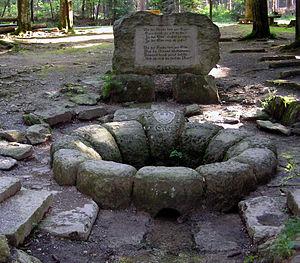
L'Ohře est une rivière et un affluent de l'Elbe longue de 316 km, qui prend sa source en Bavière et traverse la Tchéquie.
Le Fichtelgebirge est une chaîne de moyennes montagnes au nord-est de la Bavière s'étendant d'est en ouest depuis la ville de Bayreuth jusqu'à la frontière tchèque, au sud des Länder de Thuringe et de Saxe.